Erza McKenzie Round Barn

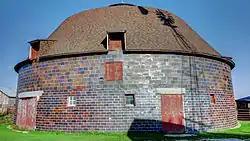

The Erza McKenzie Round Barn is a historic building located near Hazleton in rural Buchanan County, Iowa, United States. It was built in 1922 by Erza McKenzie for a dairy barn. The building is a true round barn that measures in diameter. The barn is constructed of clay tile and features small cupolas on the west, southwest and south sides of the structure. The building features a two-pitch roof and a central silo. It has been listed on the National Register of Historic Places since 1986.